Urca

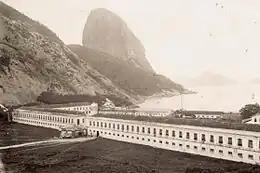
Military School of Praia Vermelha in 1888.

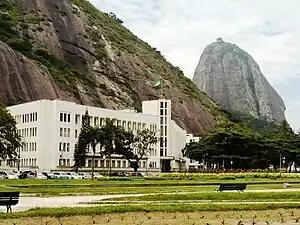
Escola de Comando e Estado-Maior do Exército

Building space in Rio is restricted by the city's geography, which presents physical barriers to urban expansion. The notion of filling in part of the shallow bay around the Morro Vermelho and building a neighborhood on it was mooted periodically in the nineteenth century, and in the 1880s a development company was formed for the purpose, Urbanização Carioca. It has been suggested that the company's acronym, Urca, gave the neighbourhood its name. However, some historians contest this, identifying the name Urca already stamped in 18th century maps. "Urca", in old Portuguese tradition, designates a small and large cargo ship. Legal wrangles over financing and land titles delayed work for a generation, but the landfill began shortly after the conclusion of World War I and the first houses were built in 1922. The centrepiece of the new neighbourhood was a cassino, originally conceived as a competitor to the newly installed cassino in the luxury Copacabana Palace hotel, in those days a rather longer and more inconvenient haul from downtown Rio.